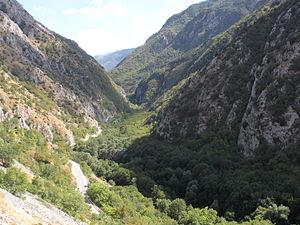
Le Sagittario est une rivière du centre-est de l'Italie de la région des Abruzzes.